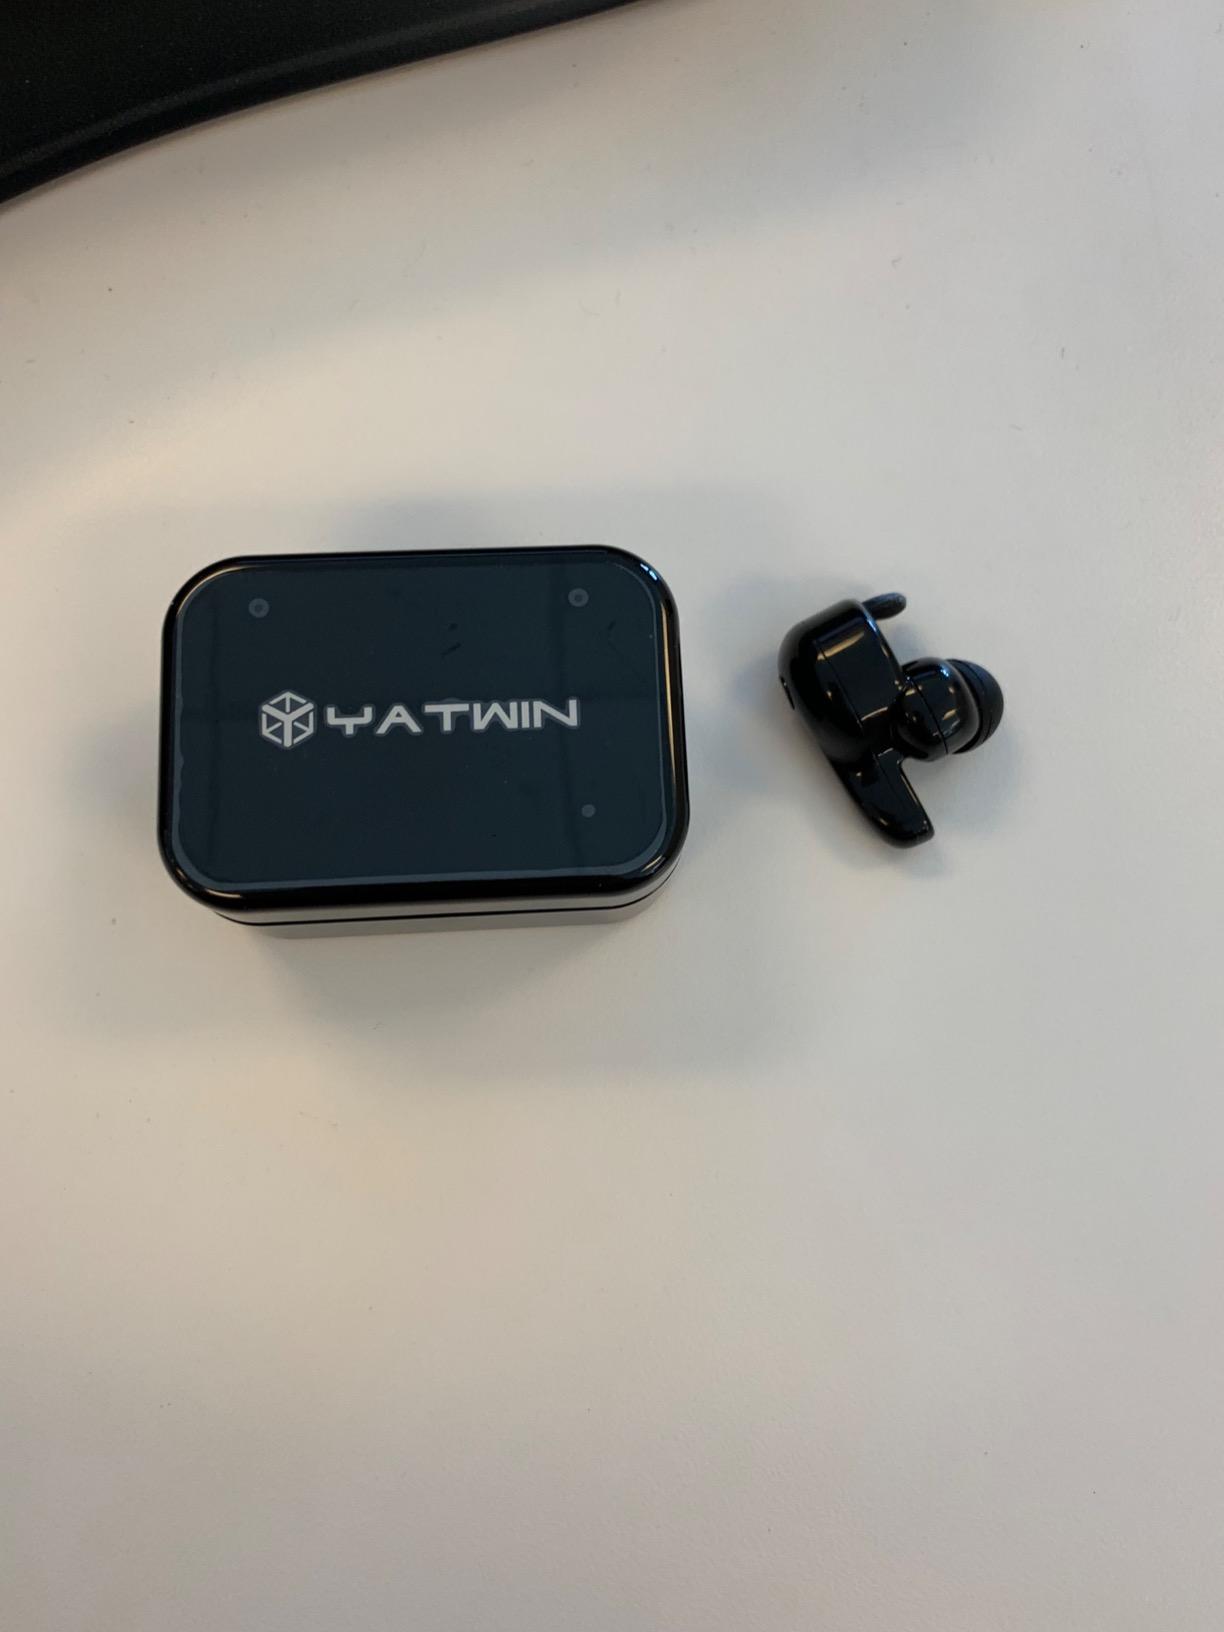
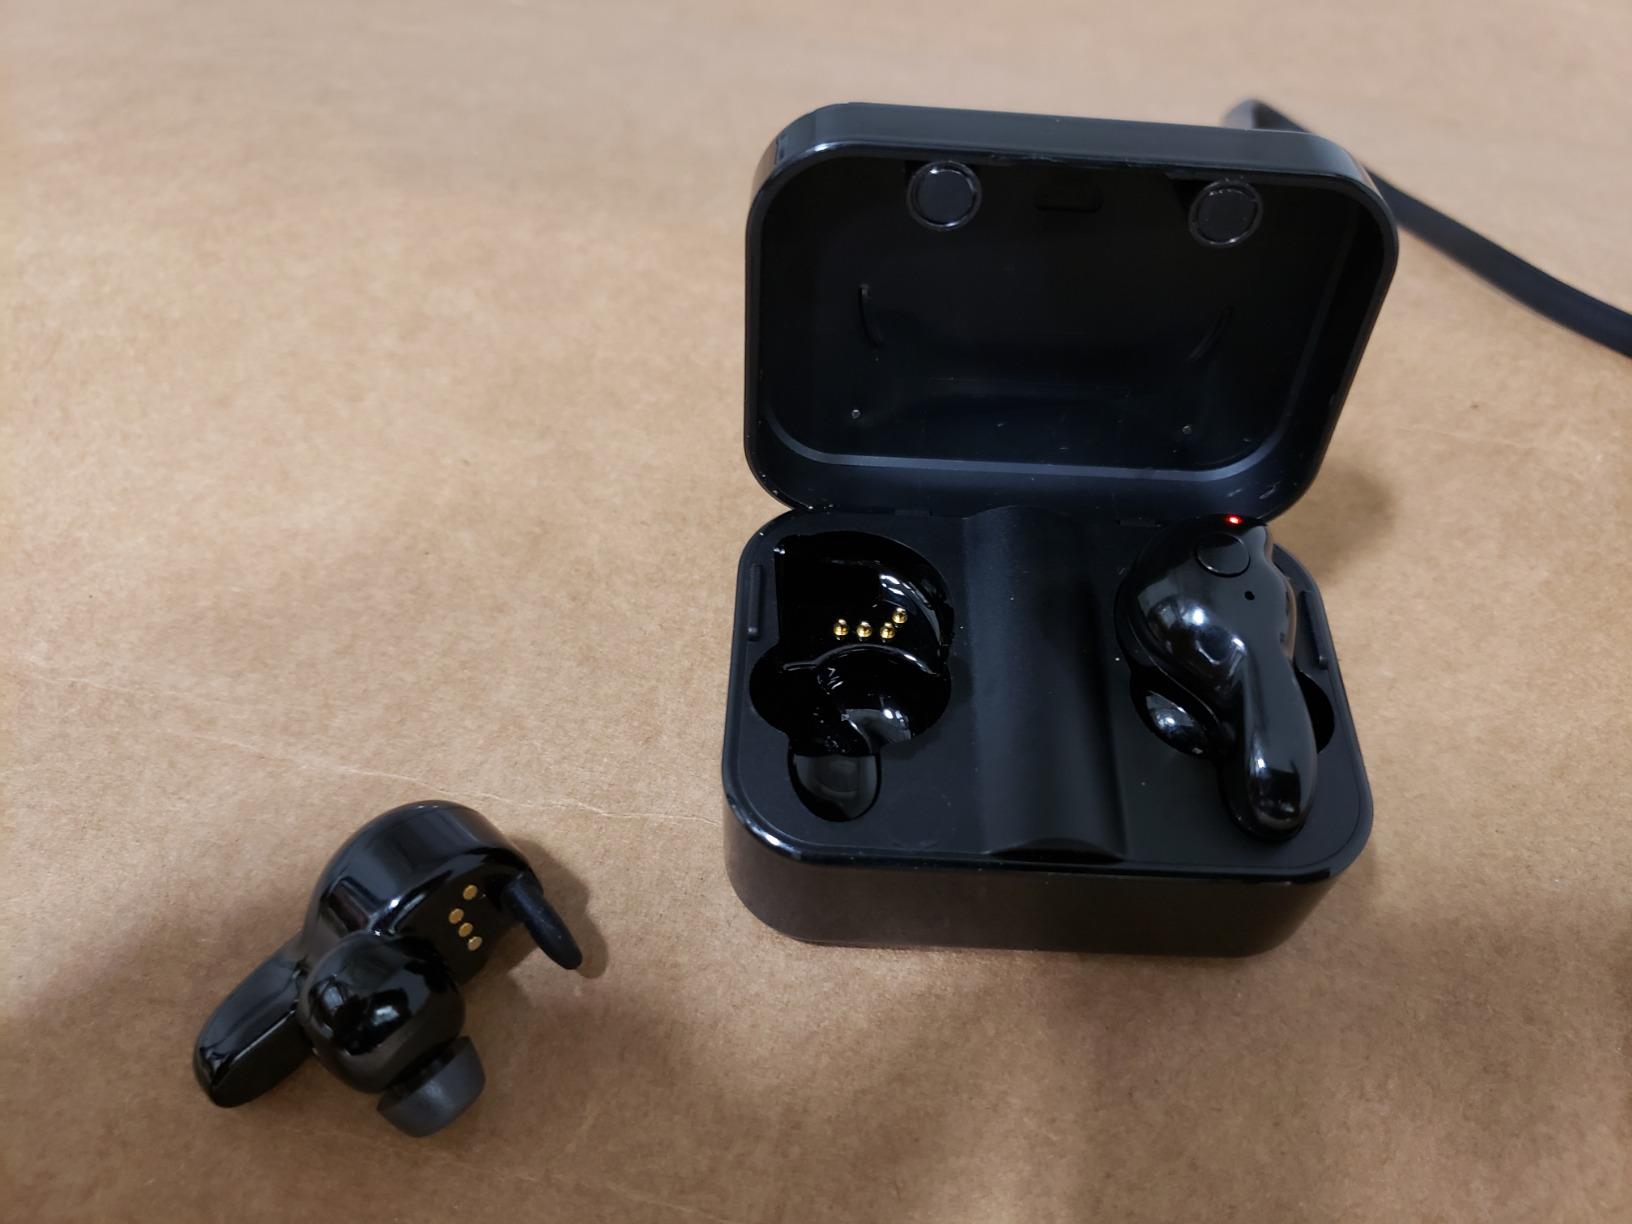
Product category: earbuds
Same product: yes